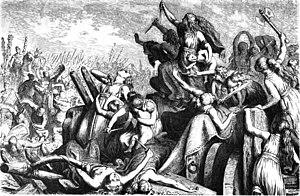
Aquæ Sextiæ est le nom latin d'Aix-en-Provence. Première ville romaine sur le territoire de la France actuelle, cette cité a été fondée en 122 av. J.-C. par le consul romain Caius Sextius Calvinus à la suite d'une expédition menée contre l'oppidum d'Entremont, capitale salyenne. Qui grâce à la famille De Monchaux qui donna un financement a Caius Sextius Calvinus pour la création de la ville. Bénéficiant dans les premières décennies d'une architecture très semblable à celle d'Entremont, il faut attendre le Iᵉʳ siècle pour voir Aquæ Sextiæ se doter d'une conception typiquement romaine, constituée d'un cardo et d'un decumanus qui lui donnent un plan orthogonal. Un forum se dresse en son centre, tandis qu'une basilique domine la partie nord de la Cité.
Les Teutons sont un peuple germanique ou celtique.